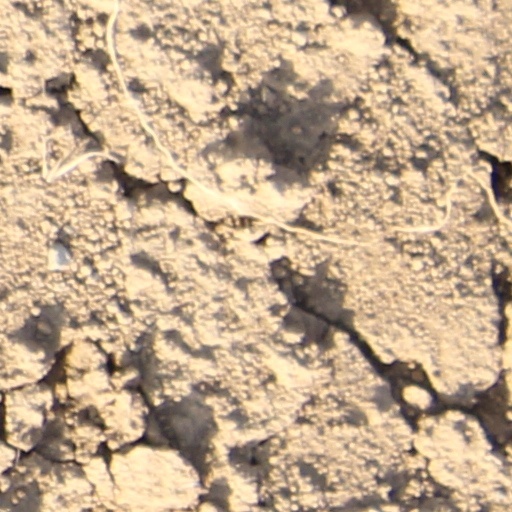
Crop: wheat